Gakken EX-System

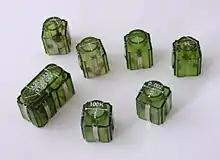
Several denshi blocks from the Gakken EX-150.

A denshi block (or electronic block) is a small plastic box containing an electronic component. Each block has conductive metal strips on its sides, and when two blocks are placed side-by-side, their metal strips touch allowing electricity to flow between them. The top of each block is labelled with a schematic representation of the component it contains.